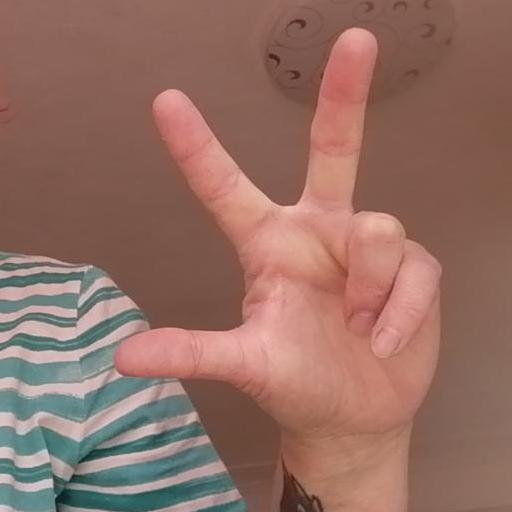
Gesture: three2